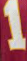
Number: 1